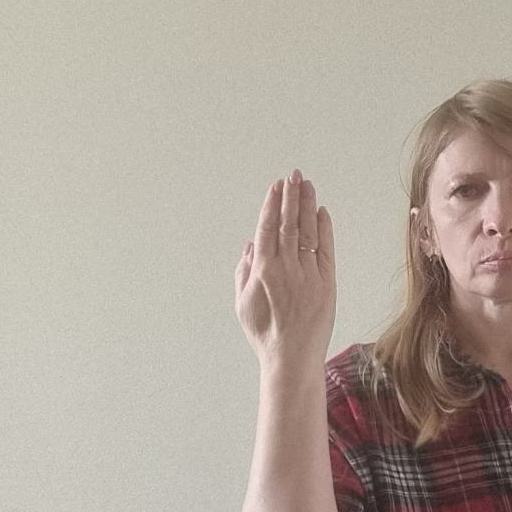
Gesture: stop_inverted